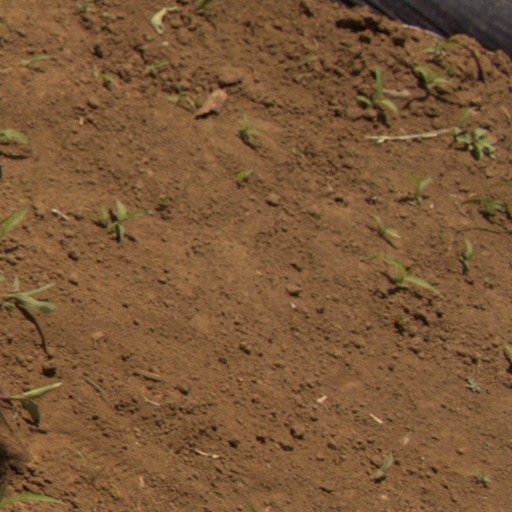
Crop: Jerusalem artichoke